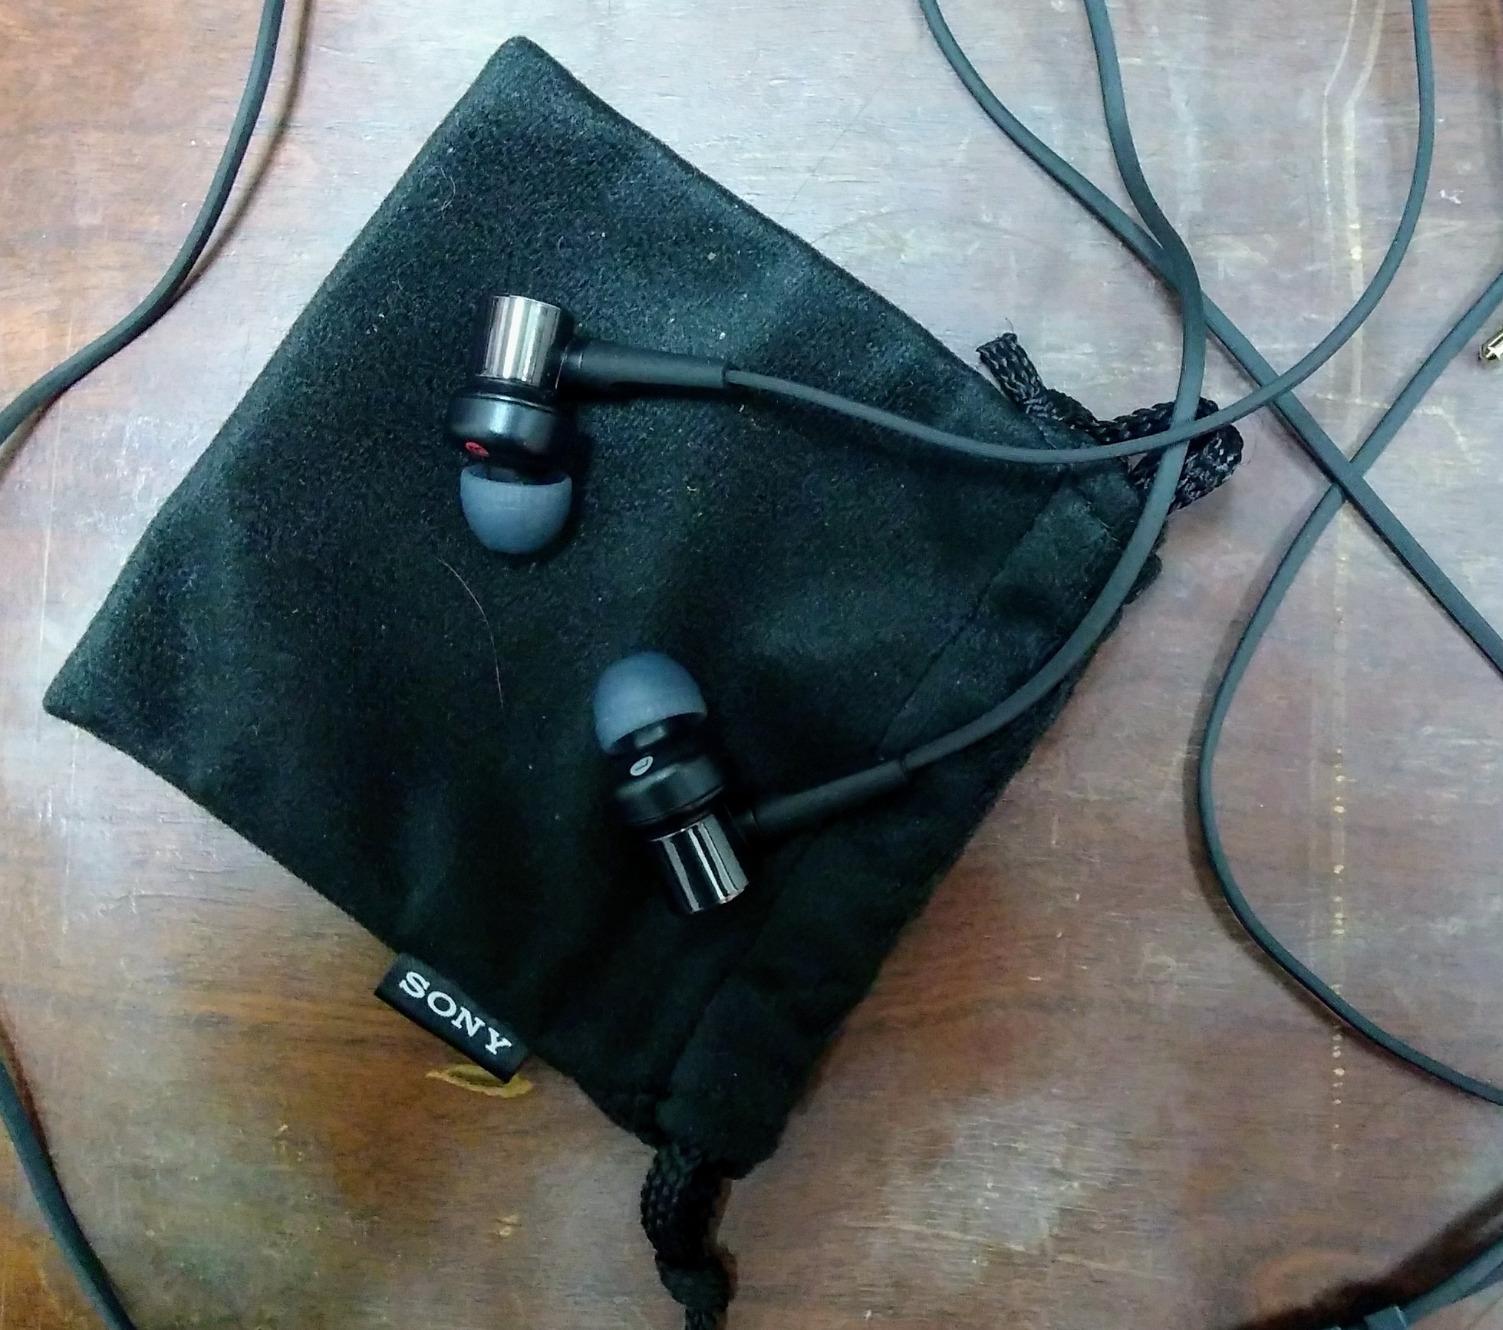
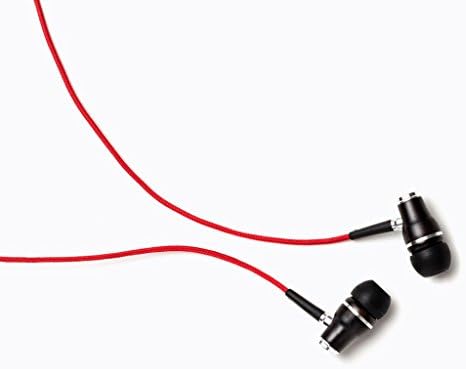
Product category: headphones
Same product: no